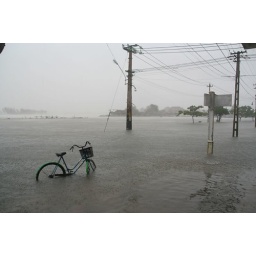
The bike I was riding - yes, in that water :)